History of trams in Helsinki

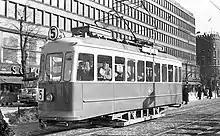
The first trams built in Finland for Helsinki came from Suomen autoteollisuus in 1940–1941. HKL 169 photographed on line 5 in 1957.

The construction of non-HRO owned tram lines continued when in 1914 new tram tracks owned by Aktiebolaget M.G. Stenius were opened to traffic, linking the existing HRO tracks in Töölö to Munkkiniemi and Haaga. As with the Kulosaari tramline, HRO was responsible for trafficking on these lines. In 1926 HRO acquired Aktiebolaget M.G. Stenius and two years later Brändö Spårvägsaktiebolag also passed under HRO ownership. As a result, HRO again became the sole owner and operator of trams in Helsinki. During the same year line numbers and letters were taken into use as line identifiers alongside colours. Lines serving the city were identified with numbers, while suburban lines were identified with letters.